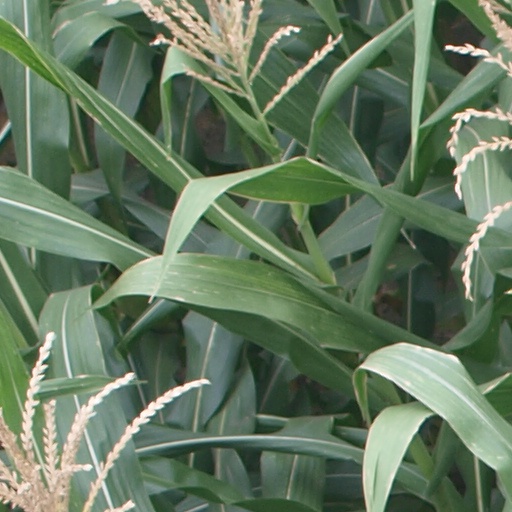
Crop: maize; corn